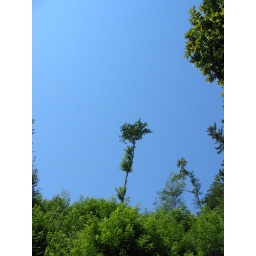
Solitary tree against clear sky